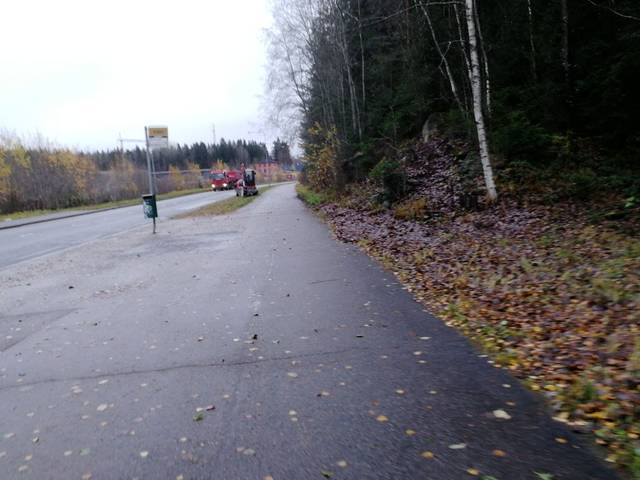
Region: Finland
Coordinates: 61.453, 23.89